Pennsylvania Turnpike

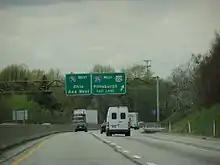
Westbound approaching the Pittsburgh interchange with I-376/US 22 in Monroeville

The turnpike begins at the Ohio state line in Lawrence County, where it continues west as the Ohio Turnpike. From the state line, the highway heads southeast as a four-lane freeway (I-76) through rural areas south of New Castle. A short distance from the Ohio line, the eastbound lanes pass the electronic Gateway toll gantry. The highway then reaches Beaver County and the first interchange with I-376 (the Beaver Valley Expressway) in Big Beaver.